Parliament of South Australia

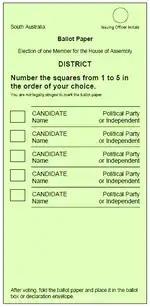
South Australian House of Assembly ballot paper

The Legislative Council's numbers and electoral makeup have also varied over time. From the inception of responsible government to 1882, it had 18 members elected by a single colony-wide district, with the scheme originally set up so that 6 members would be elected every 4 years to serve a 12 year term. In 1882, the single colony-wide district was split into 4 electoral districts which were drawn with a heavy bias in favour of rural areas in place. The new scheme was set up so that half of the Council was being elected each election. Originally these electoral districts were the "Central District", the "Southern District", the "North-Eastern District" and the "Northern District", with each being represented by 6 members each. From 1902, the Central District continued to be represented by 6 members, while the rural districts were reduced to 4 members each. The North-Eastern District was replaced by the "Midland District" from the 1910 election and in 1915 the Central District was split in half and became the "Cantral District No. 1" and the "Central District No. 2", each being represented by 4 members.